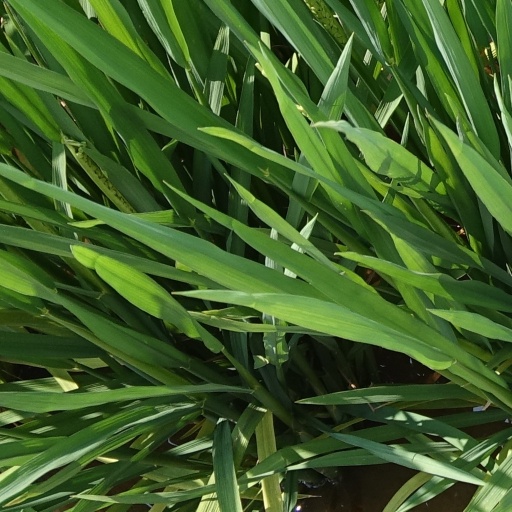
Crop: rice